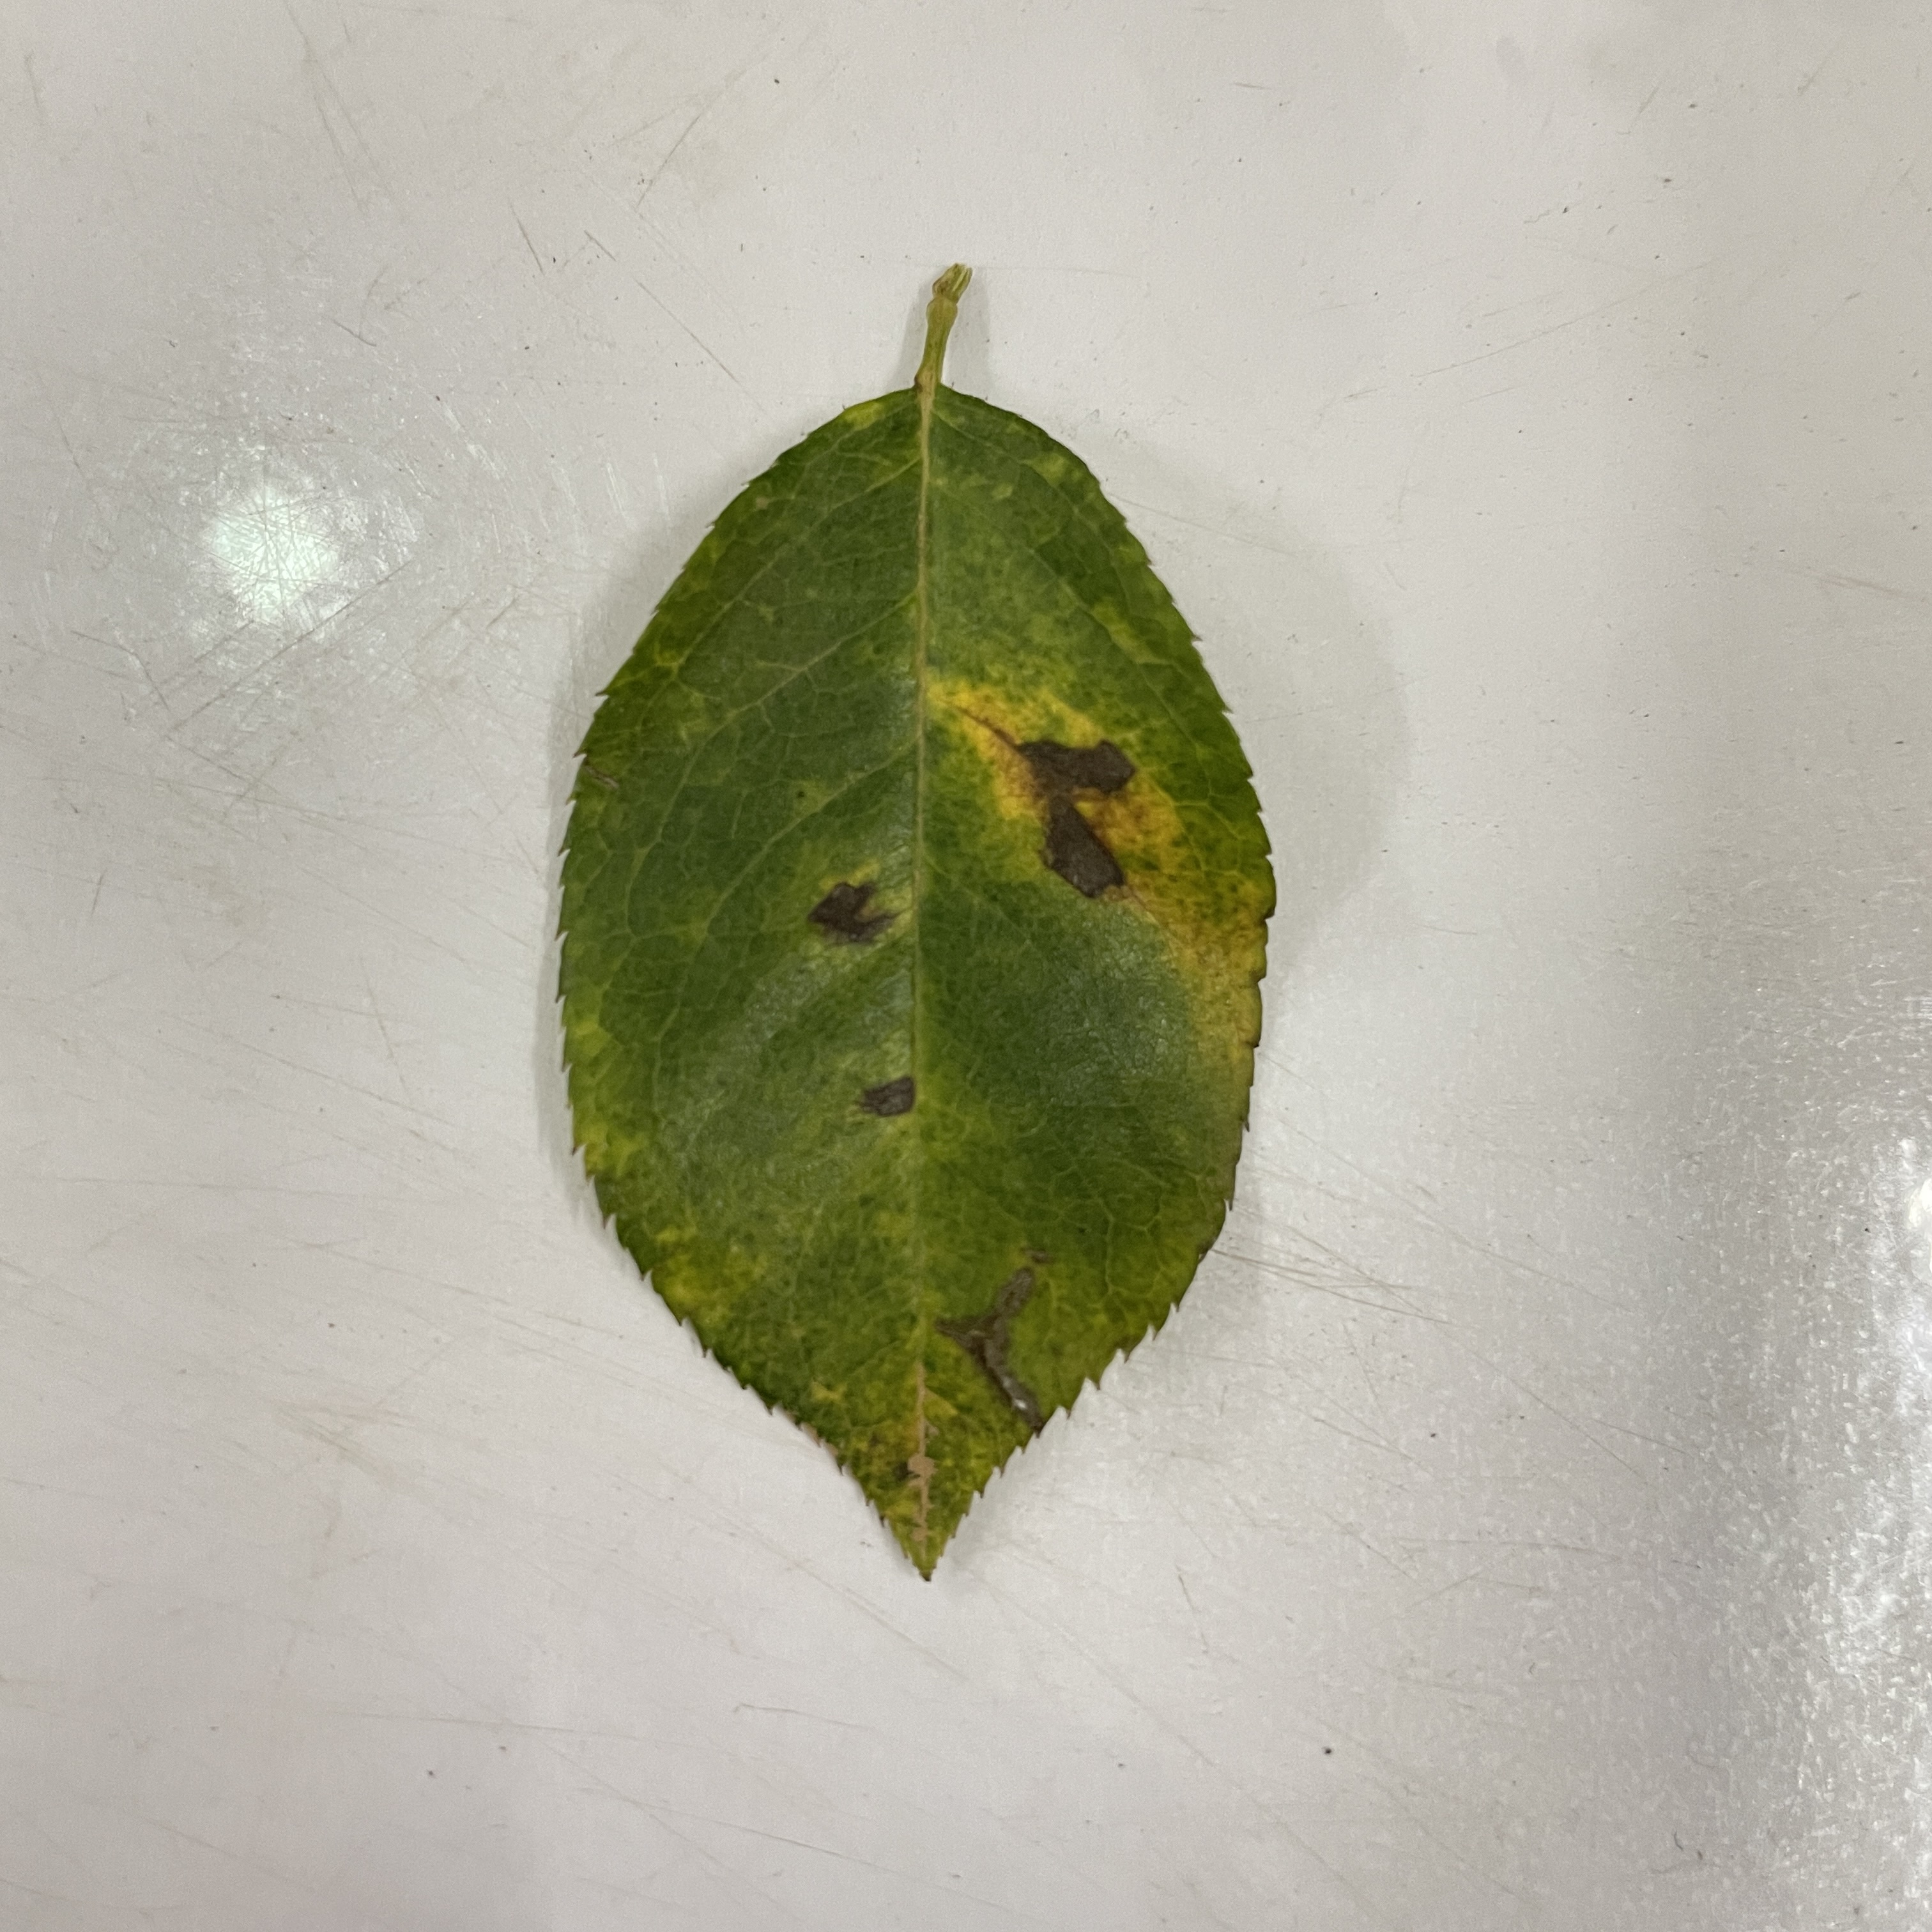
Label: Black Spot